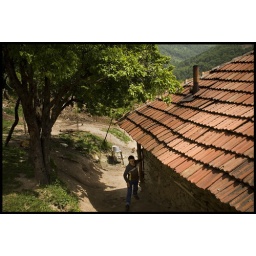
A boy at the garden of his house in the village of Tanushe.